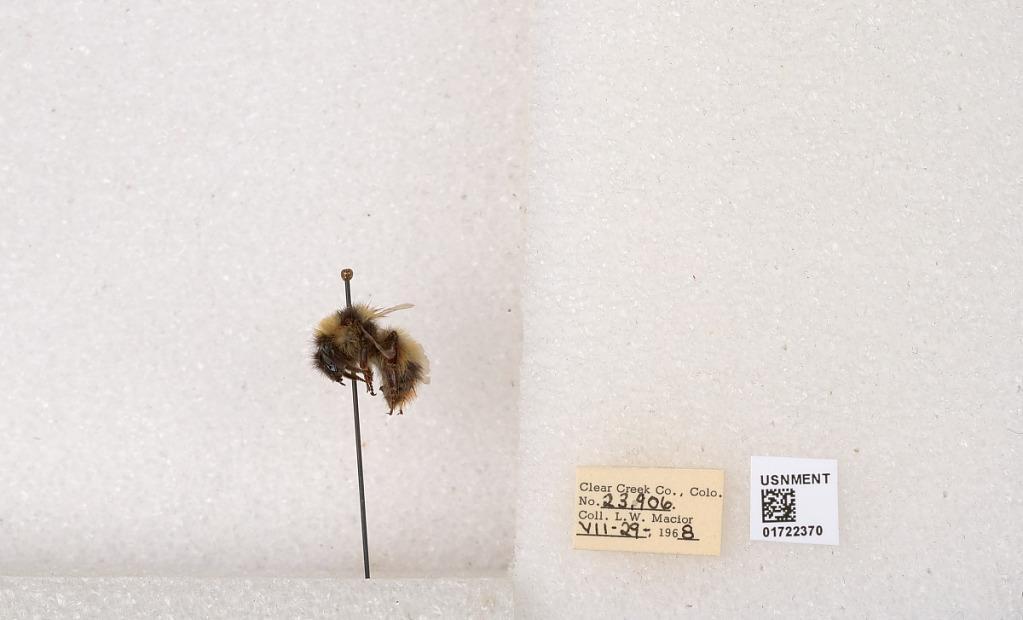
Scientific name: Bombus kirbyellus
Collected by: L. Macior
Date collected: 1968-7-29
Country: United States
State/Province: Colorado
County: Clear Creek
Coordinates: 39.6891, -105.644